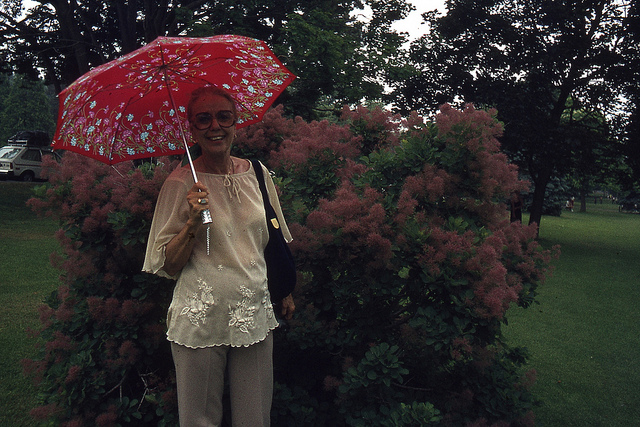
user: Given an image and a question. Answer the question in a short answer. Question: Where else can you use this type of bush? Short Answer:
assistant: yard